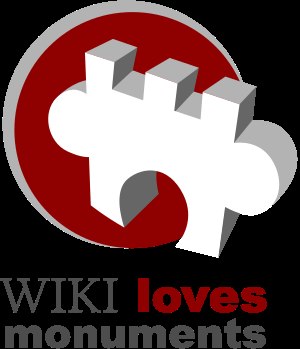
Wiki Loves Monuments 2019
Wiki Loves Monuments 2019
[Official site for WLM in English]